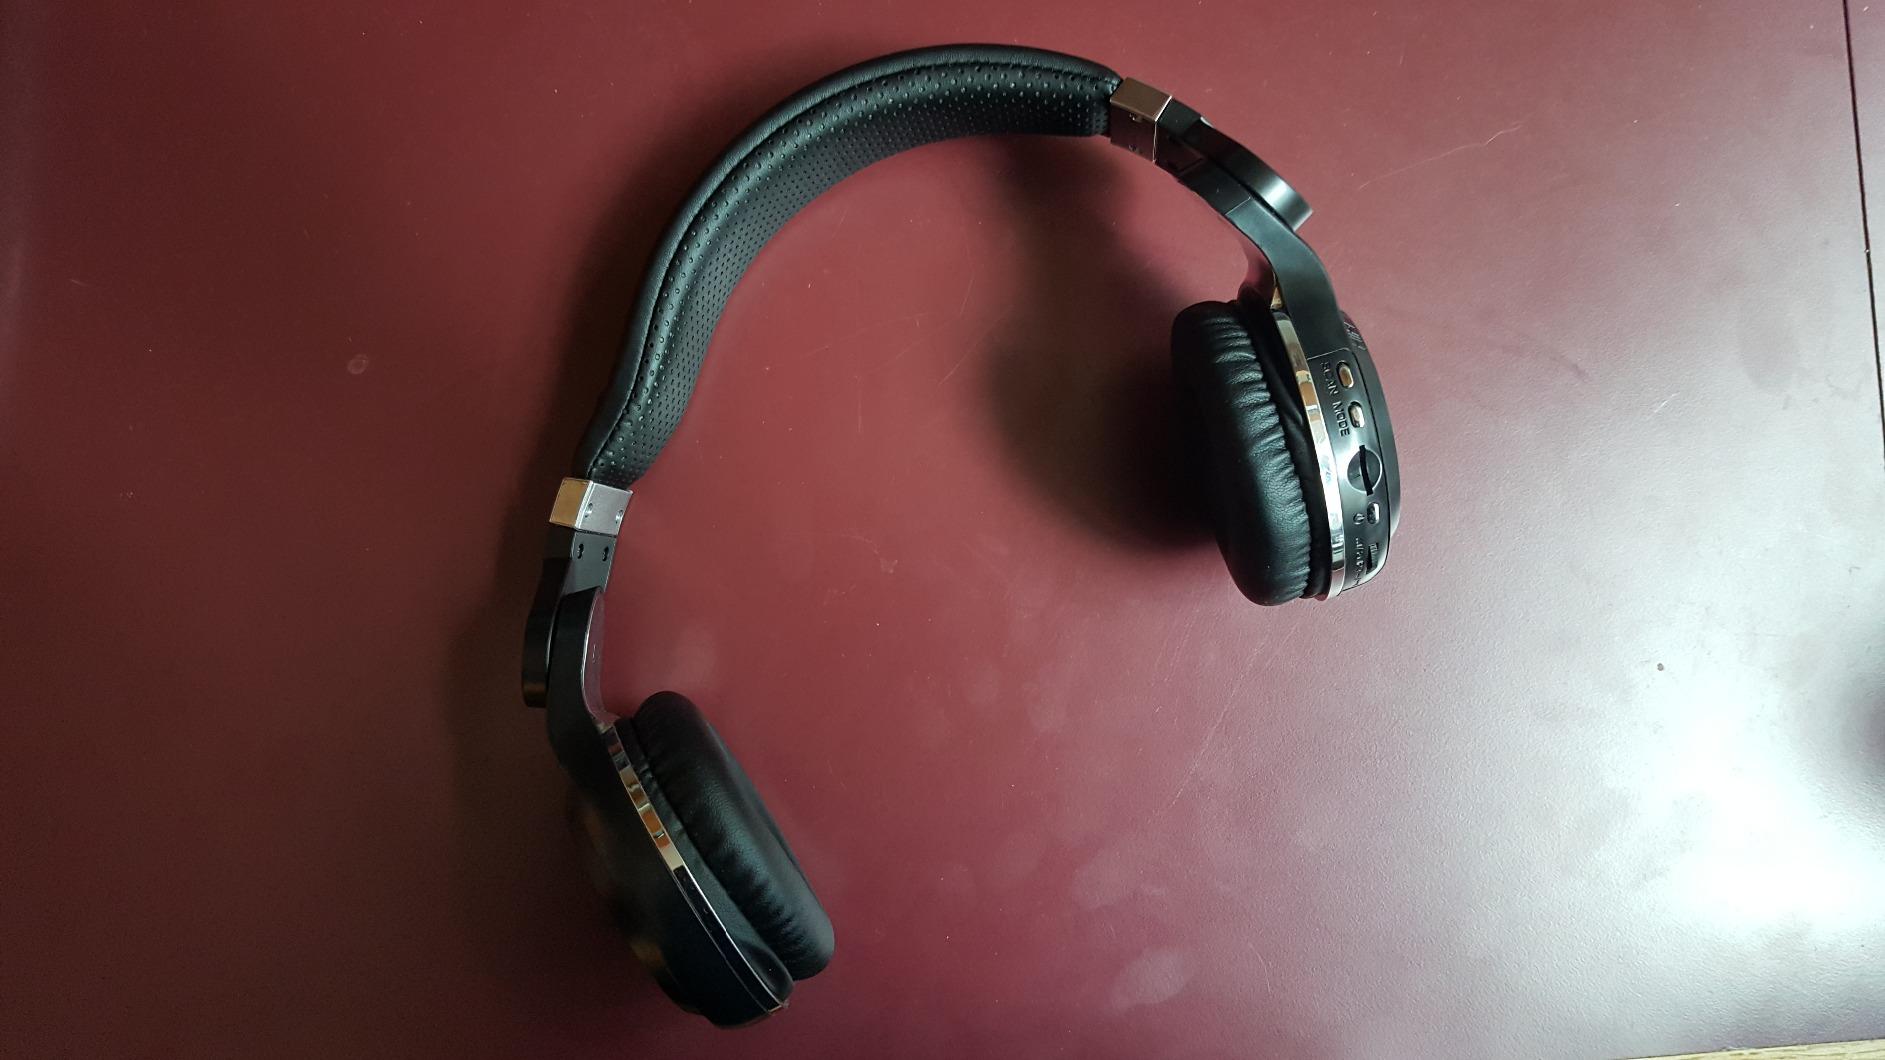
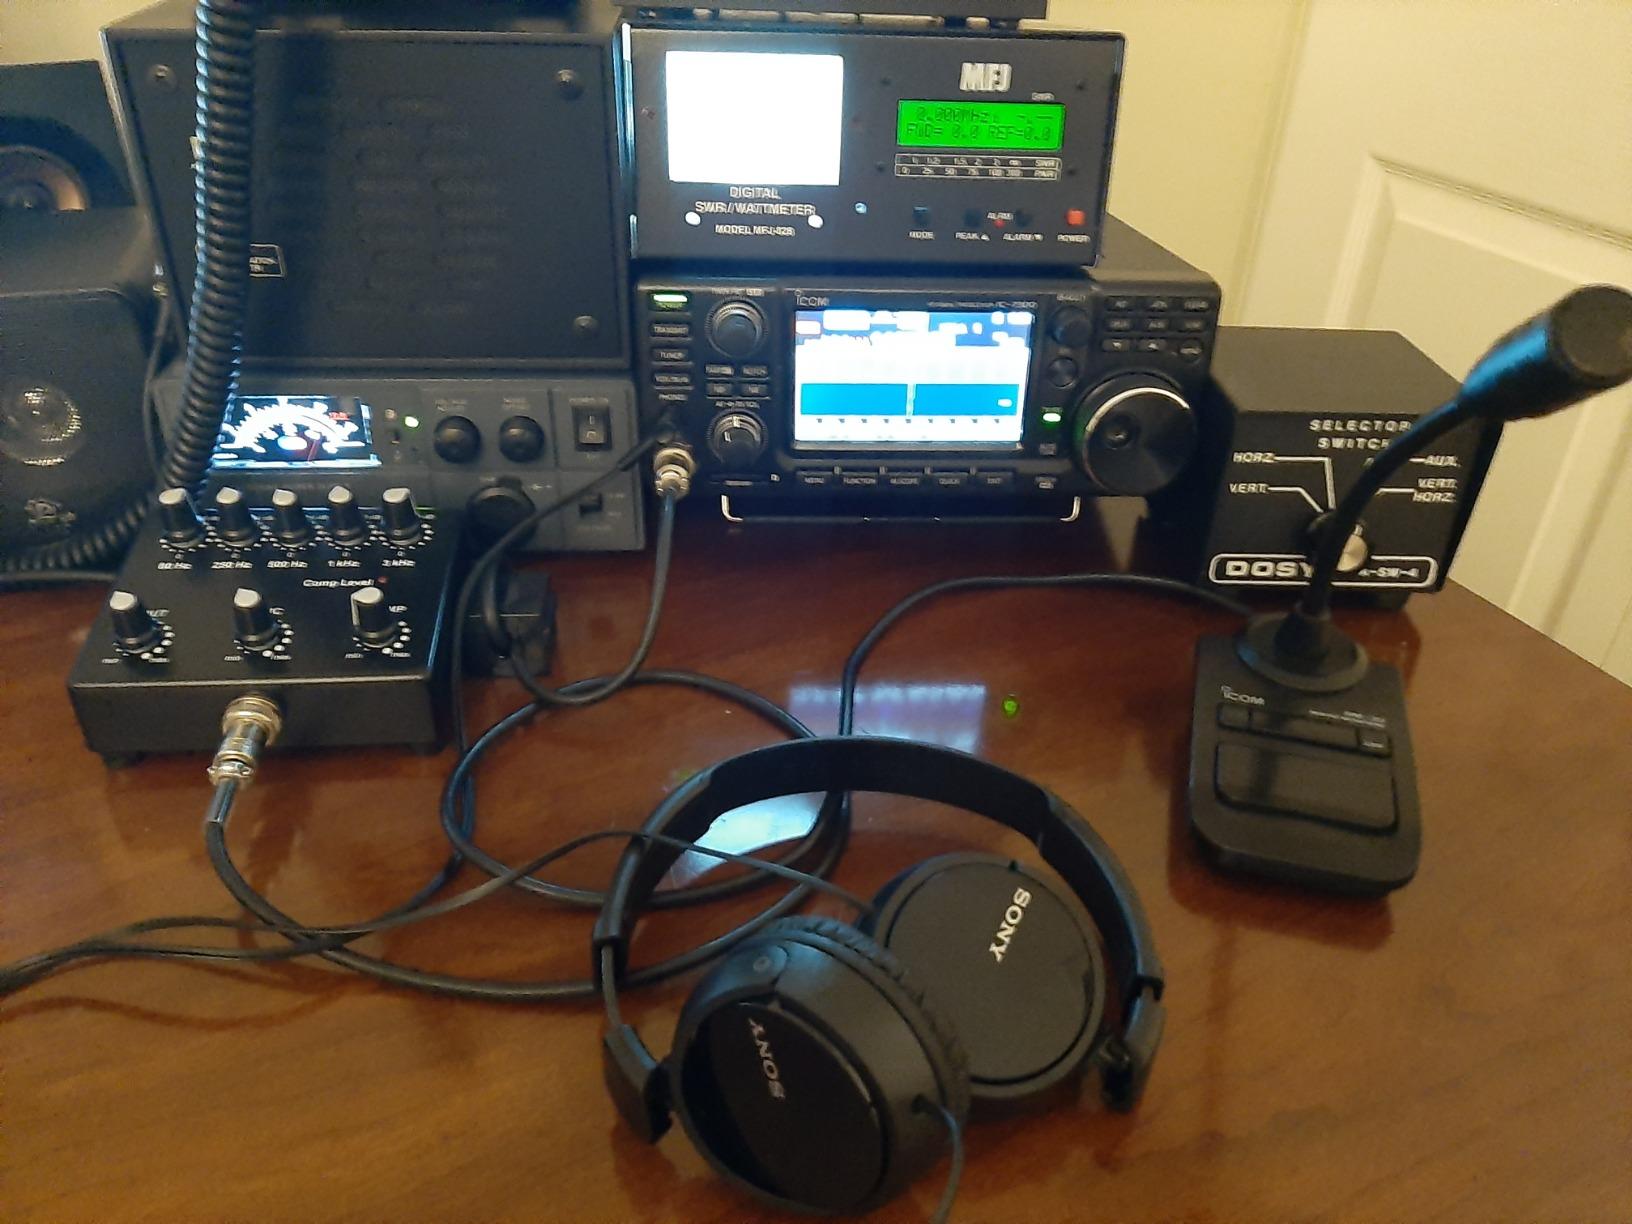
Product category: headphones
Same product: no